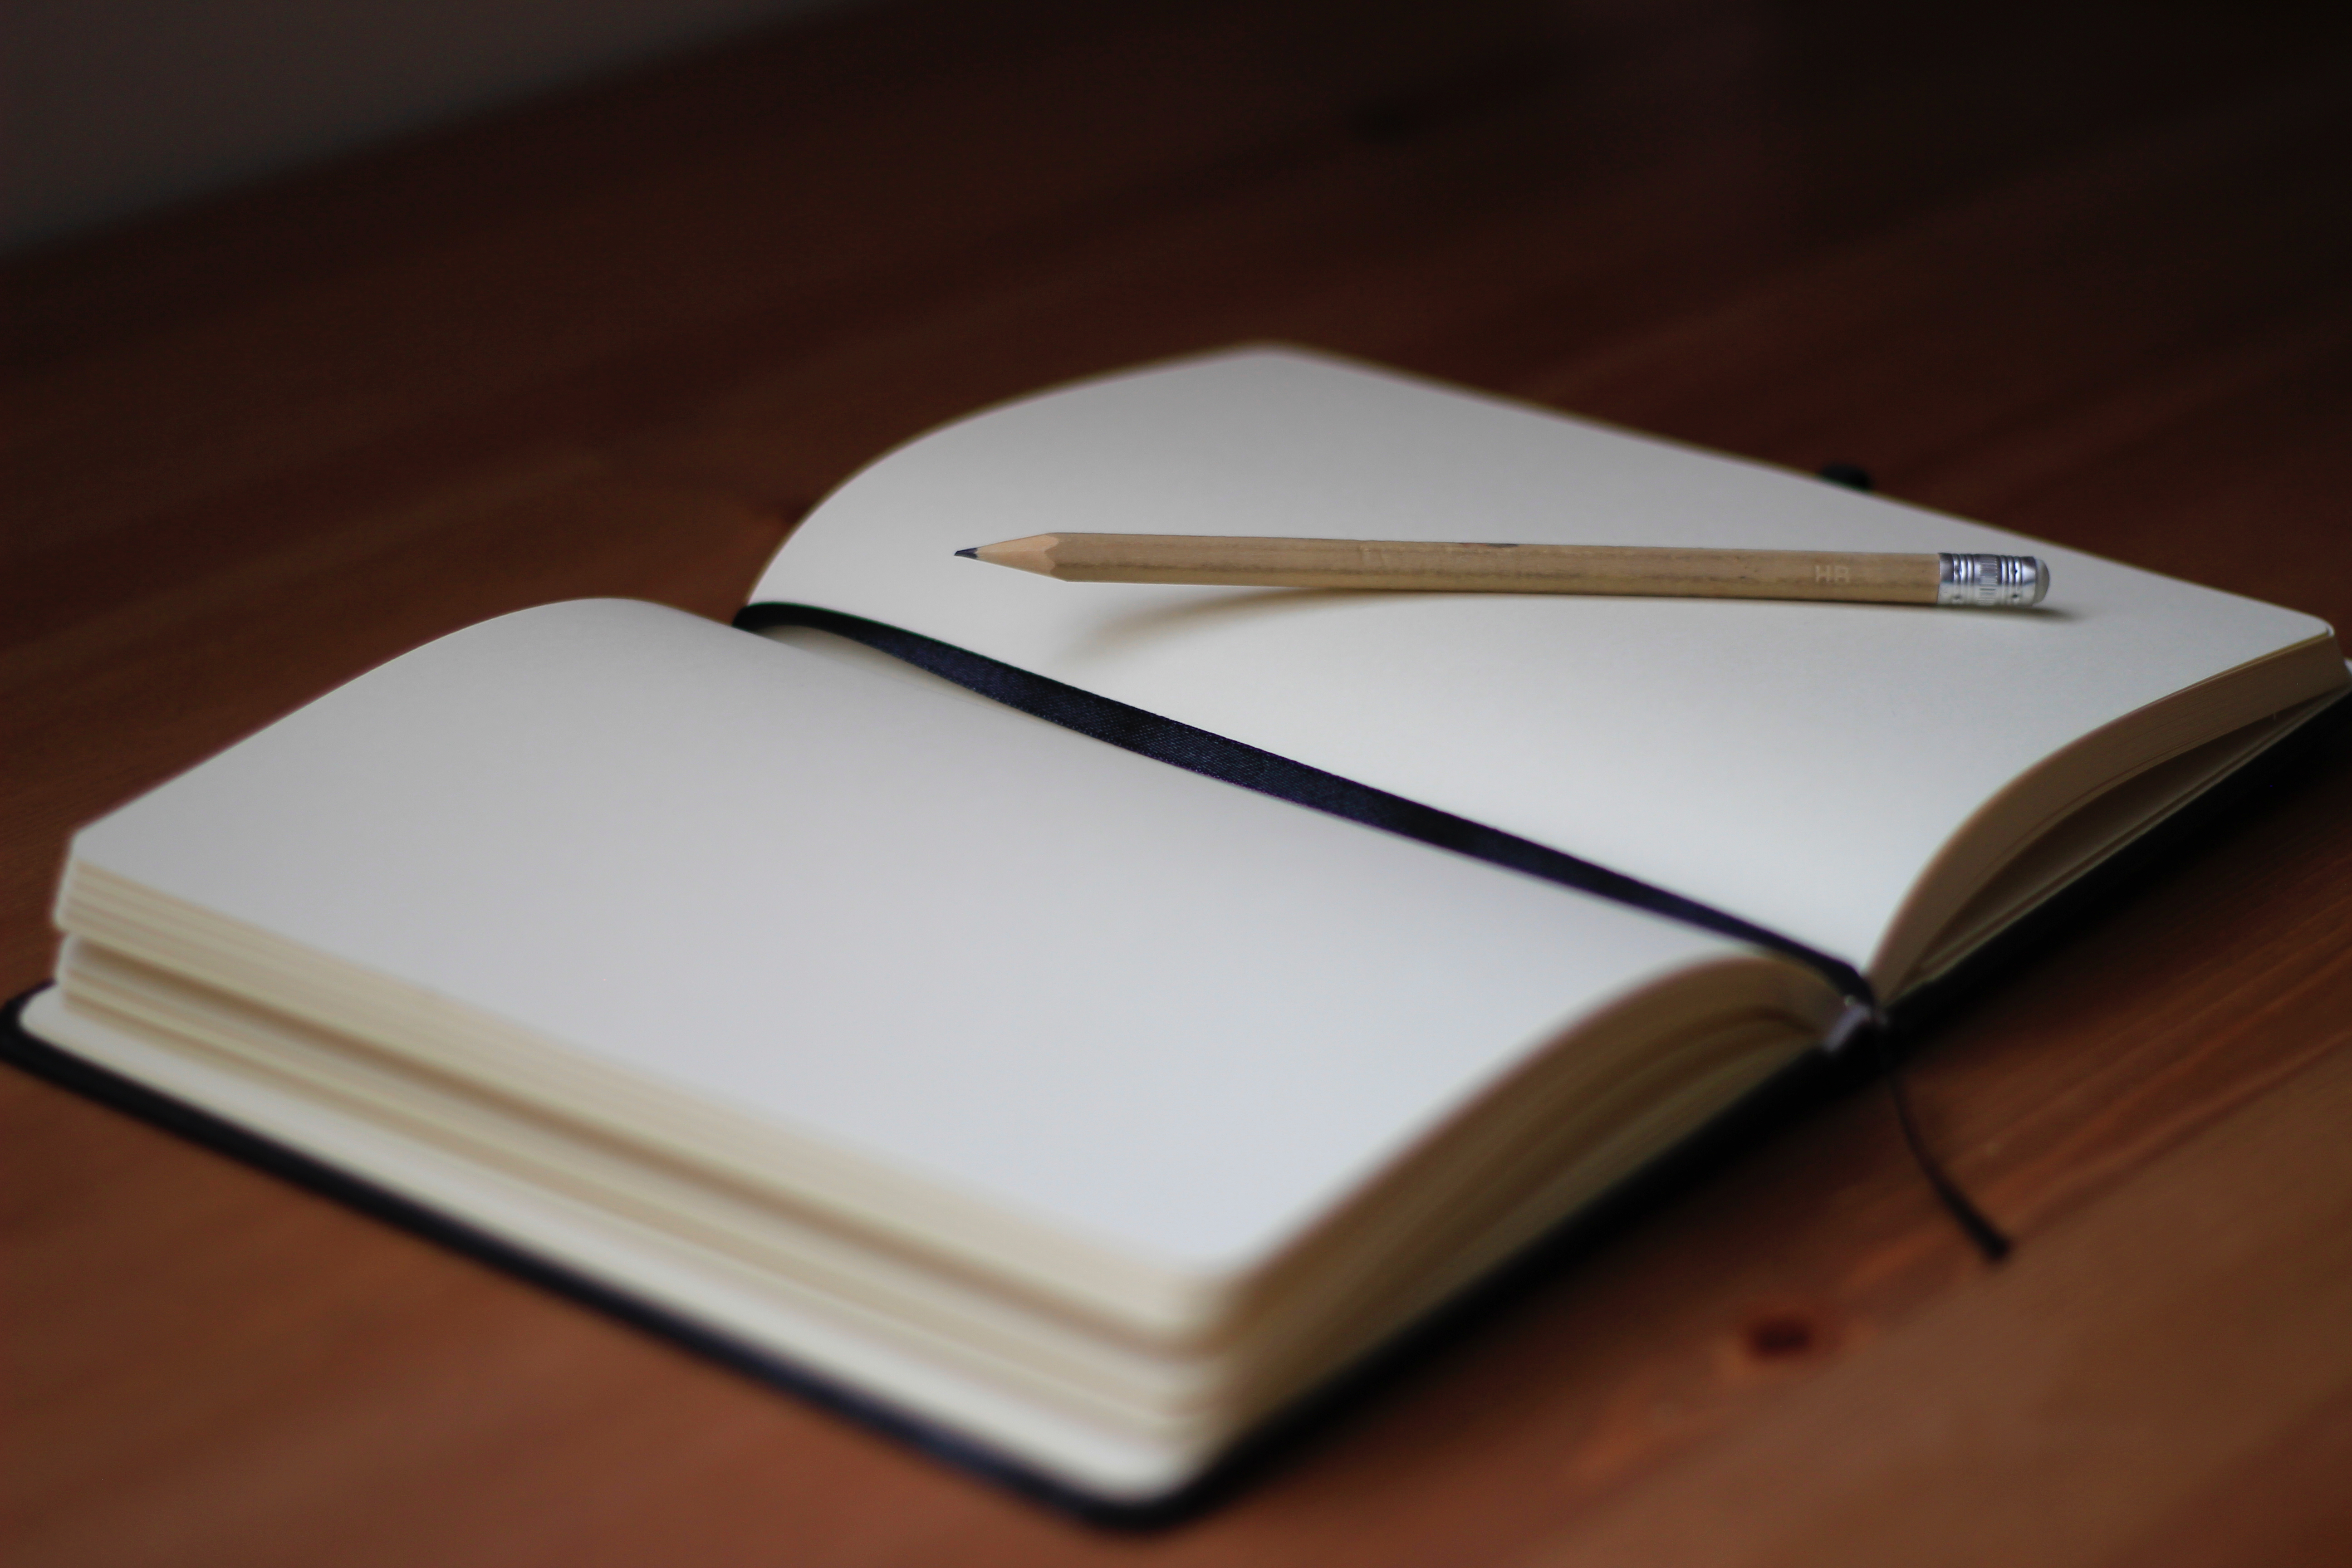
notebook, writing, book, pencil, wood, journal, brand, product, glasses, document